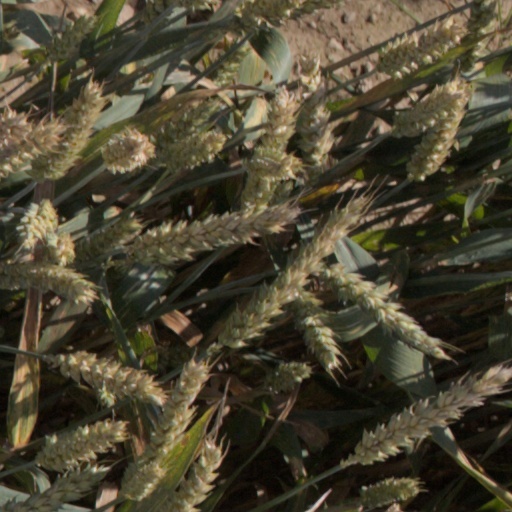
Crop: wheat